Virginia City, Nevada

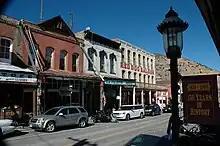
Main street view, October 2009

Like many cities and towns in Nevada, Virginia City was a mining boomtown; it developed virtually overnight as a result of miners rushing to the Comstock Lode silver strike of 1859. But, Virginia City far surpassed all others for its peak of population, technological advancements developed there, and for providing the population base upon which Nevada qualified for statehood. The riches of the Comstock Lode inspired men to hunt for silver mines throughout Nevada and other parts of the American West.